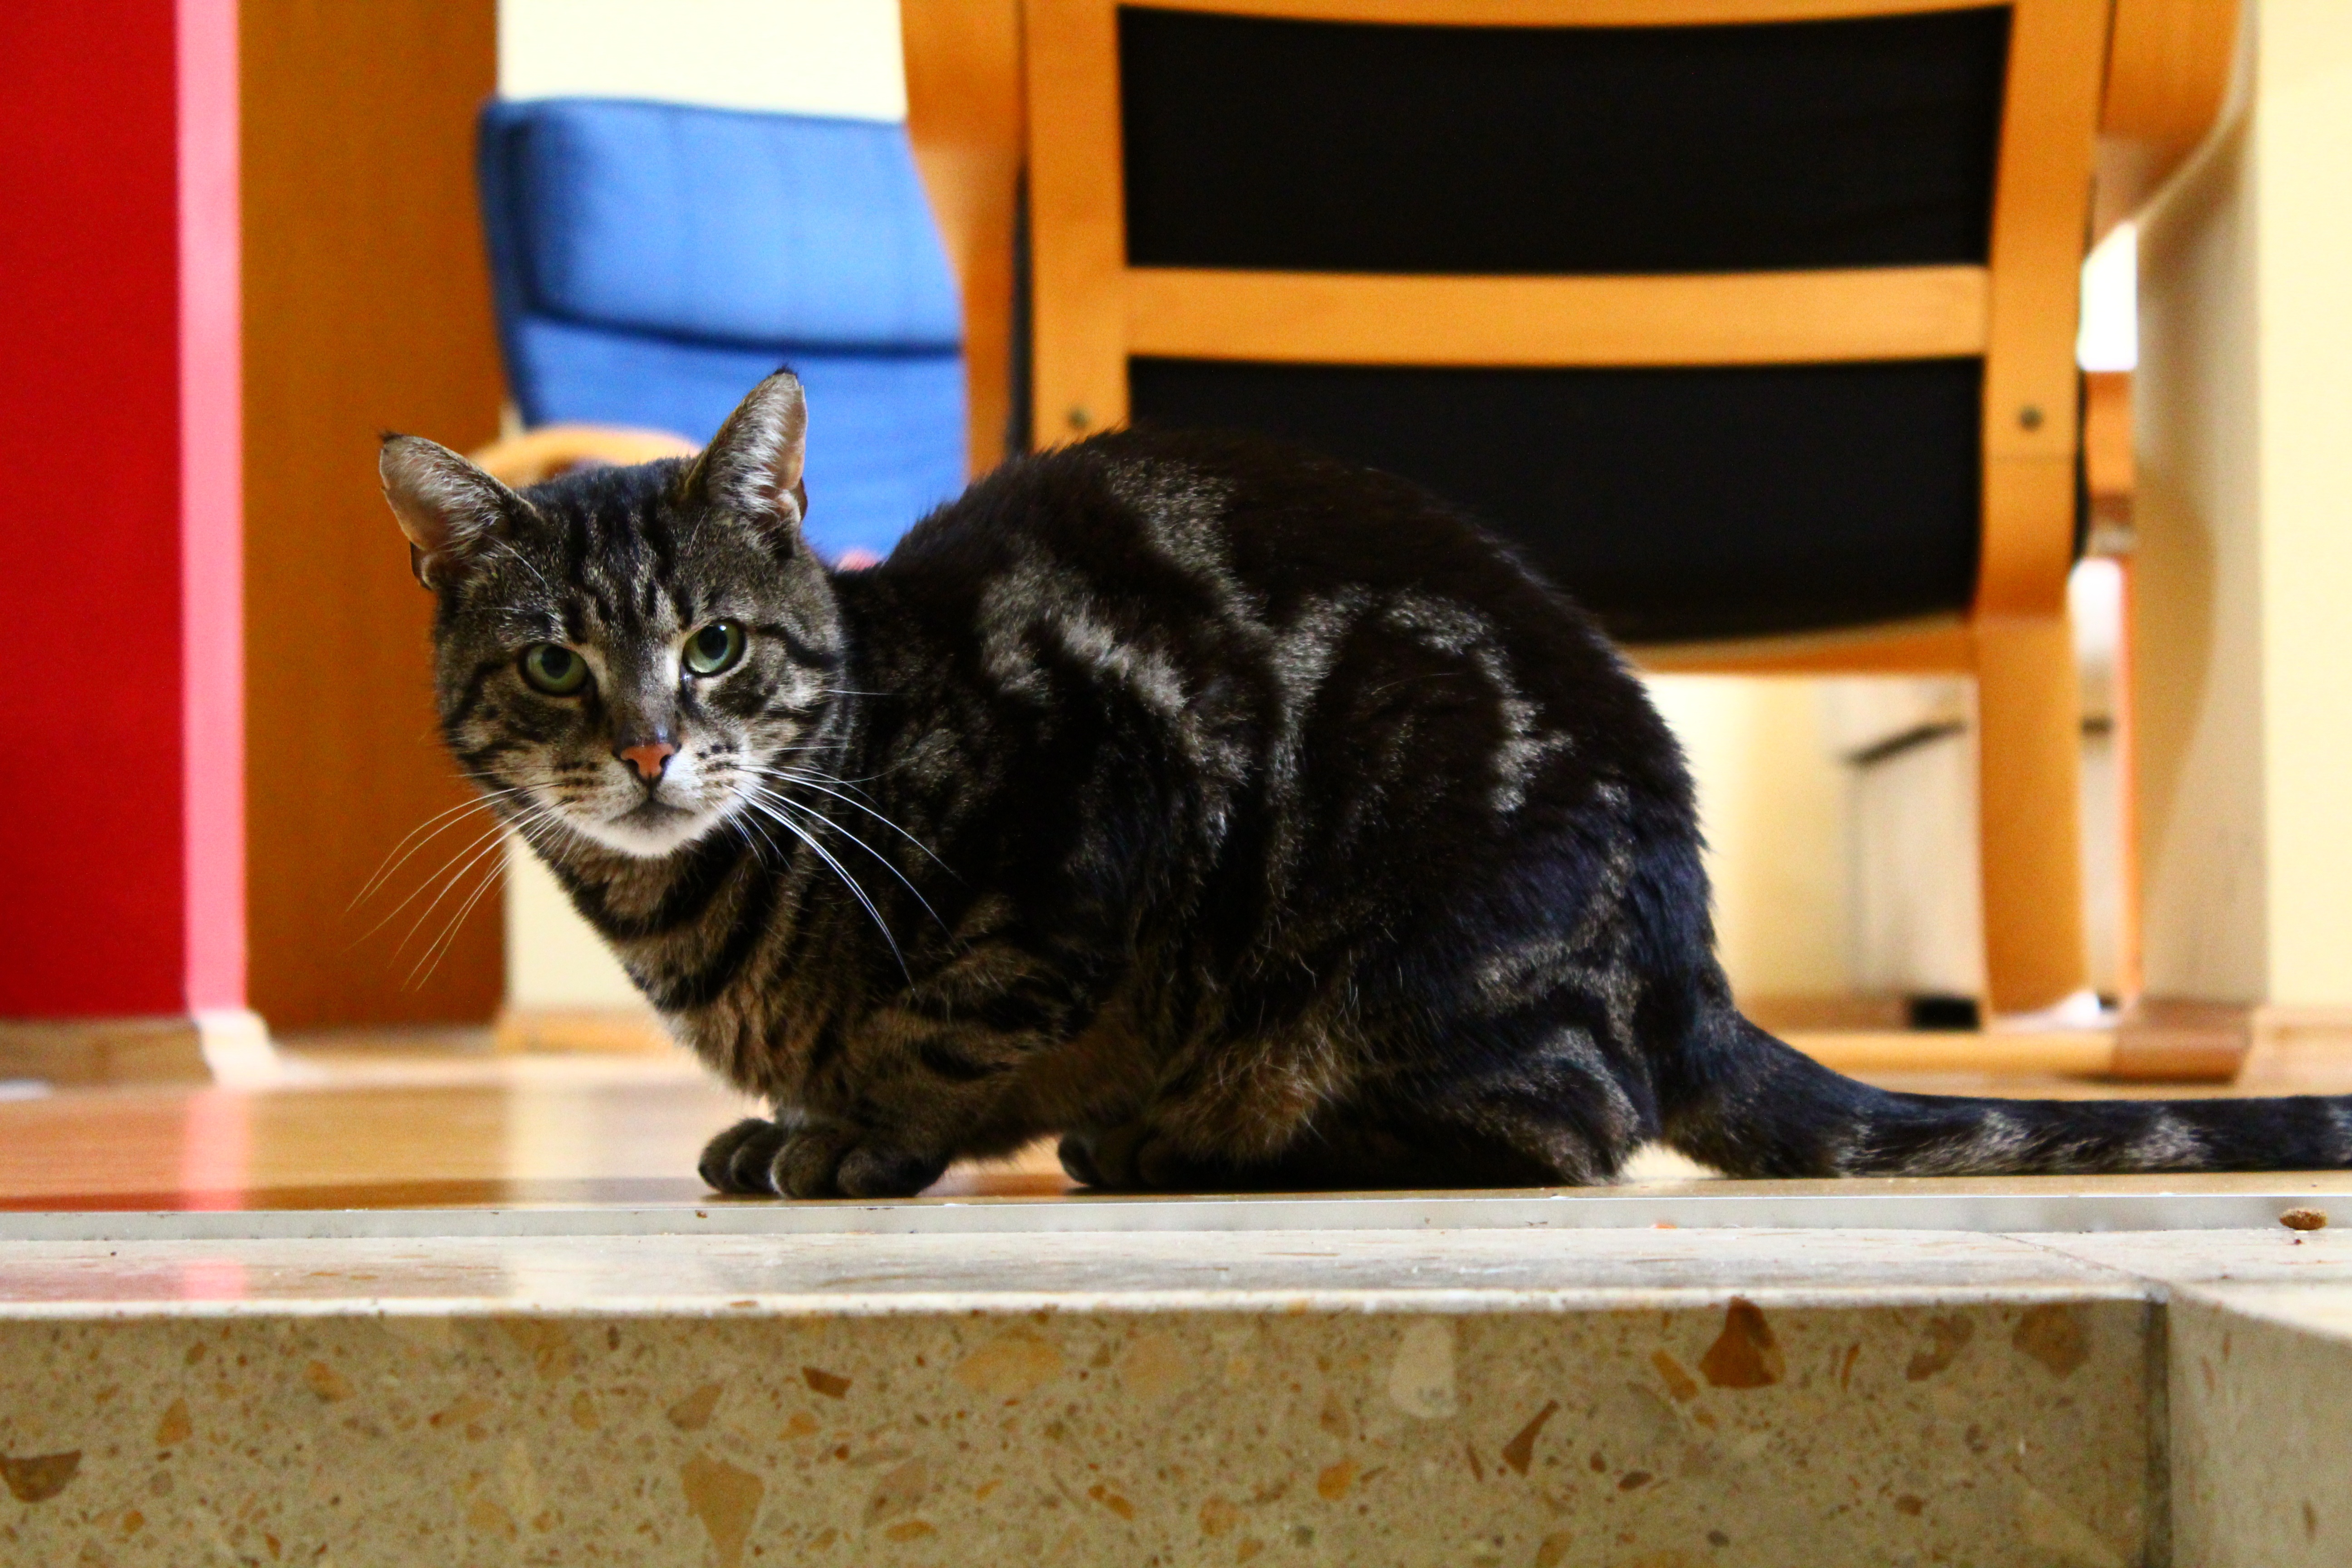
kitten, cat, mammal, whiskers, animals, vertebrate, domestic cat, mackerel, small to medium sized cats, cat like mammal, domestic short haired cat